Los Otates

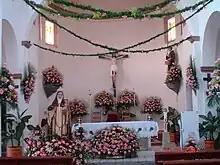
Church of Santa Rosa de Lima.

Later on and after the death of Catherine the people built a concrete chapel with tiled-roof. The tower was built in 1879 and extended in 1945 and 1946. The domes were also built. In 1973 Santa Rosa de Lima was named as its patron saint.